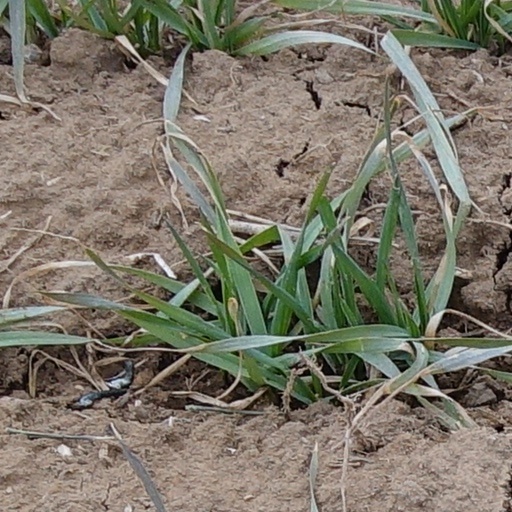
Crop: wheat